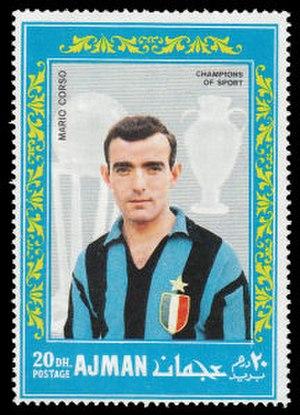
Mario Corso, né le 25 août 1941 à San Michele Extra de Vérone et mort le 19 juin 2020 à Milan, est un footballeur italien.